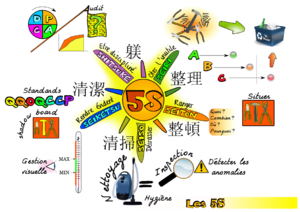
Le terme lean sert à qualifier une méthode de gestion de la production qui se concentre sur la « gestion sans gaspillage », ou « gestion allégée » ou encore gestion « au plus juste ».